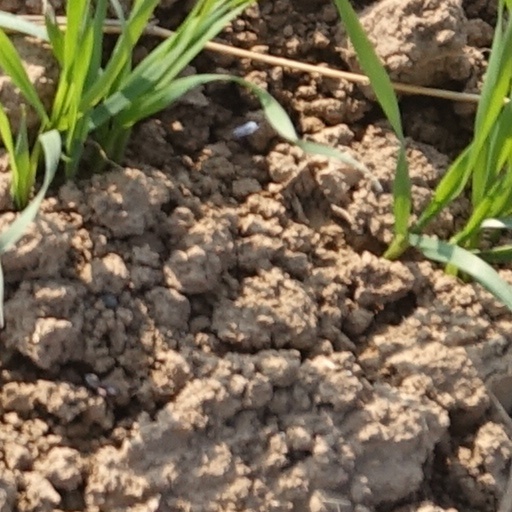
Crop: wheat